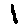
Label: 1